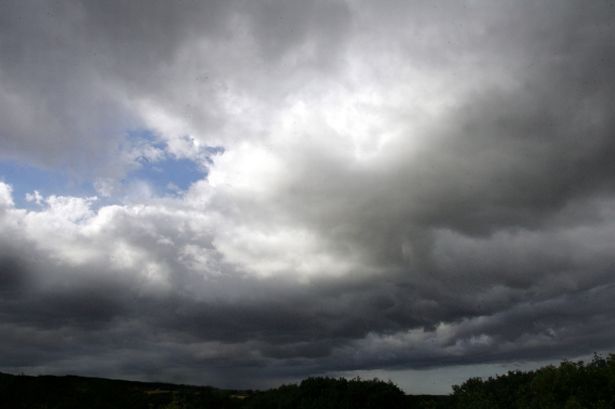
Weather: cloudy or overcast